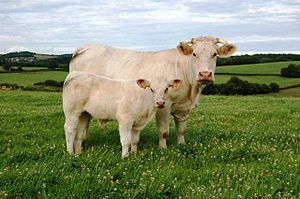
Charolaiskvæg
Charolais ko med kalv
Charolais kvæg er en fransk kødkvægsrace, der oprindeligt stammer fra grevskabet Charolais området omkring Charolles i Bourgogne i det østlige Frankrig.